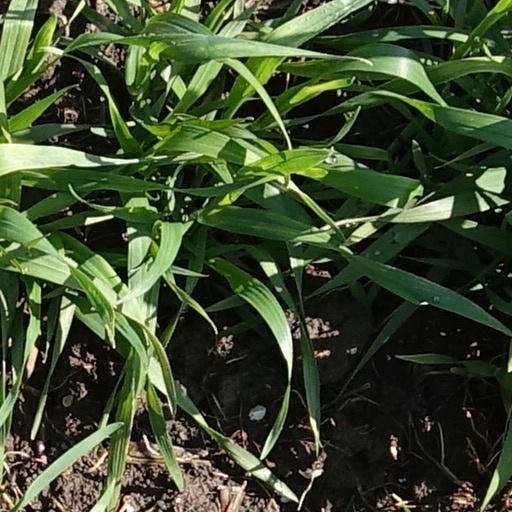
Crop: wheat